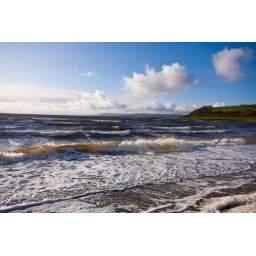
Recent heavy rain resulted in the water level rising and covering the sand